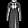
Label: Dress